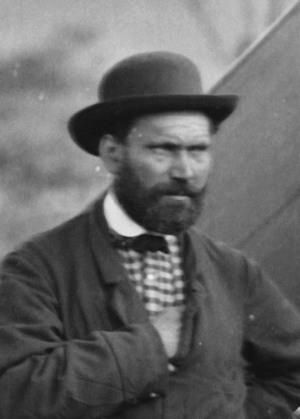
Lucky Luke contre Pinkerton est la cent-dix-septième histoire de la série Lucky Luke par Achdé, Daniel Pennac et Tonino Benacquista. Elle est publiée pour la première fois du nᵒ 3779 au nᵒ 3784 du journal Spirou, puis en album en 2010 dans la collection Les Aventures de Lucky Luke d'après Morris n° 4.
Allan Pinkerton, né le 25 août 1819 à Glasgow et mort le 1ᵉʳ juillet 1884 à Chicago, est un détective privé américain.